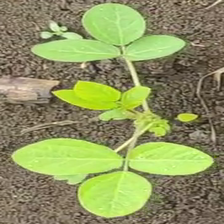
Weed species: Asian_Pigeonwings_(Clitoria Ternatea)